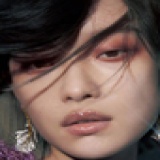
diễn viên Vương Tử Văn